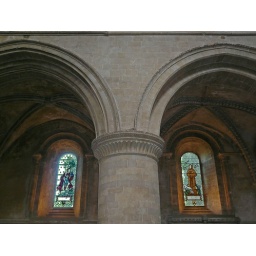
Sturdy column in the church at St Cross.